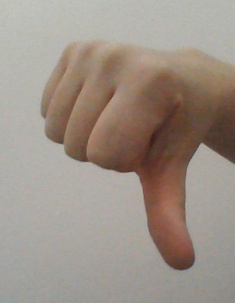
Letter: waw